Danjon scale

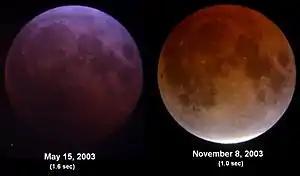
Two total lunar eclipses in 2003. Their ratings on the Danjon scale would be roughly 2 (left) and 4 (right).

The Danjon scale is a five-point scale useful for measuring the appearance and luminosity of the Moon during a total lunar eclipse. It was proposed by André-Louis Danjon in 1921, when postulating that the brightness of a lunar eclipse was related to the solar cycle. An eclipse's rating on the scale is traditionally denoted by the letter "L".